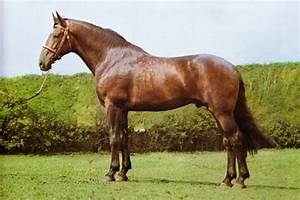
Label: horse